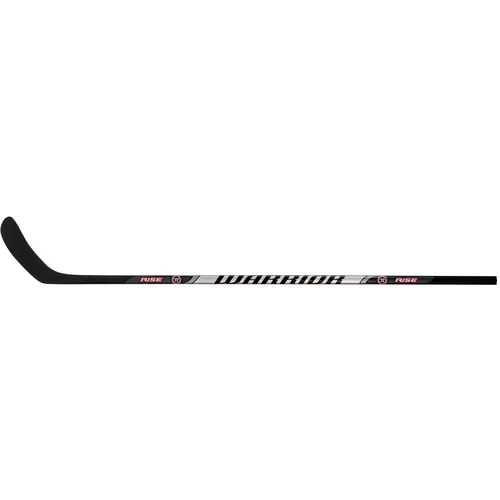
Warrior Rise Hockey Stick
Brand: Warrior
The exclusive taper provides a stable, powerful and controlled release, providing pinpoint accuracy on shots. Built for players that rely on accuracy from anywhere and stability when shooting. Flat weave carbon design that provides excellent feel for all parts of the game. Revolutionary Lightweight Construction 111 is a high-grade carbon construction that features the latest lightweight fiber technology and epoxy resin formulation to provide the ultimate in strength and playability. A tacky soft grip feel that locks your hands in place for peak hand control.
Category: Sporting Goods > Athletics > Figure Skating & Hockey > Hockey Sticks